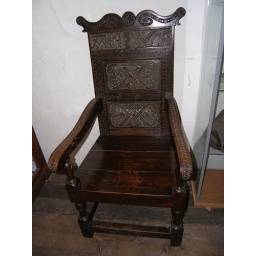
Fancy chair in balcony